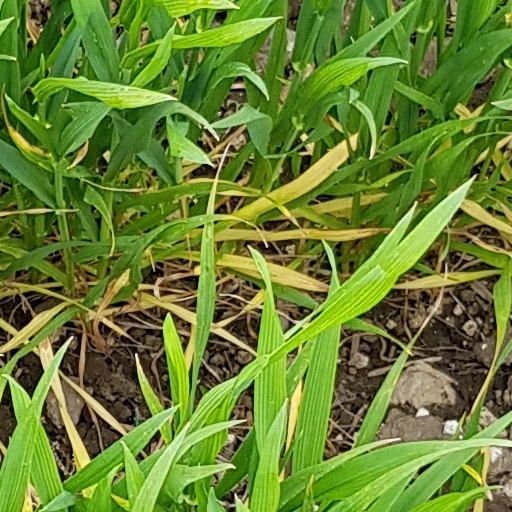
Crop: wheat